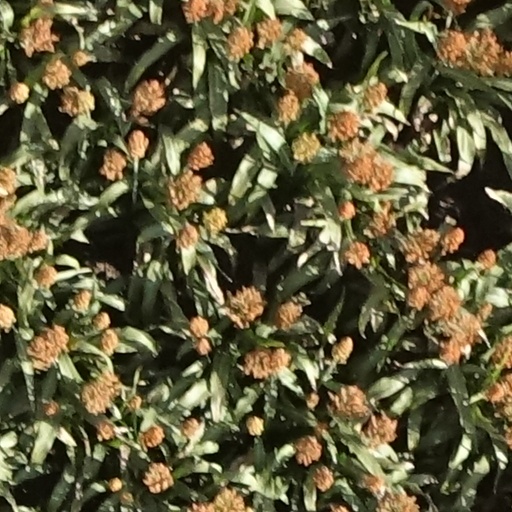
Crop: sorghum